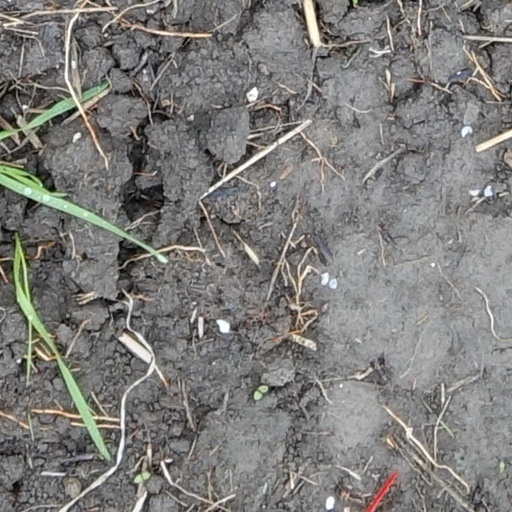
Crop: wheat